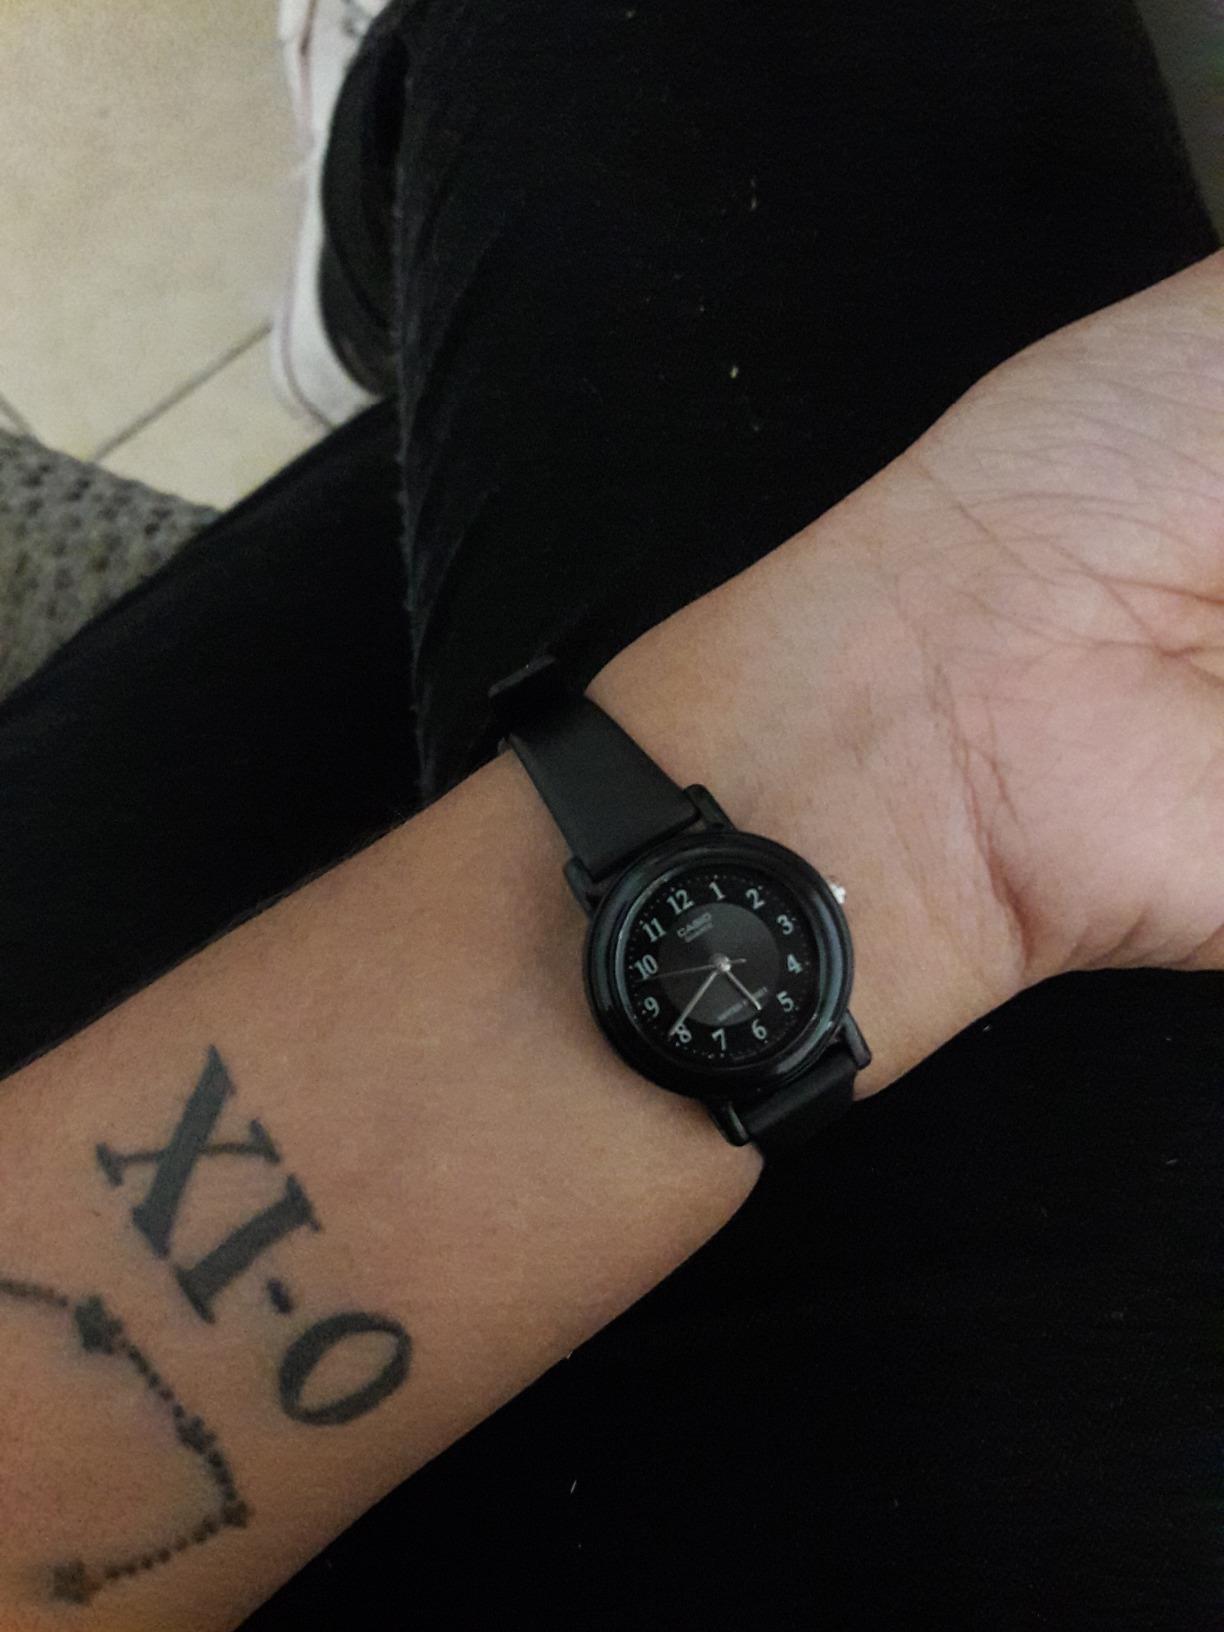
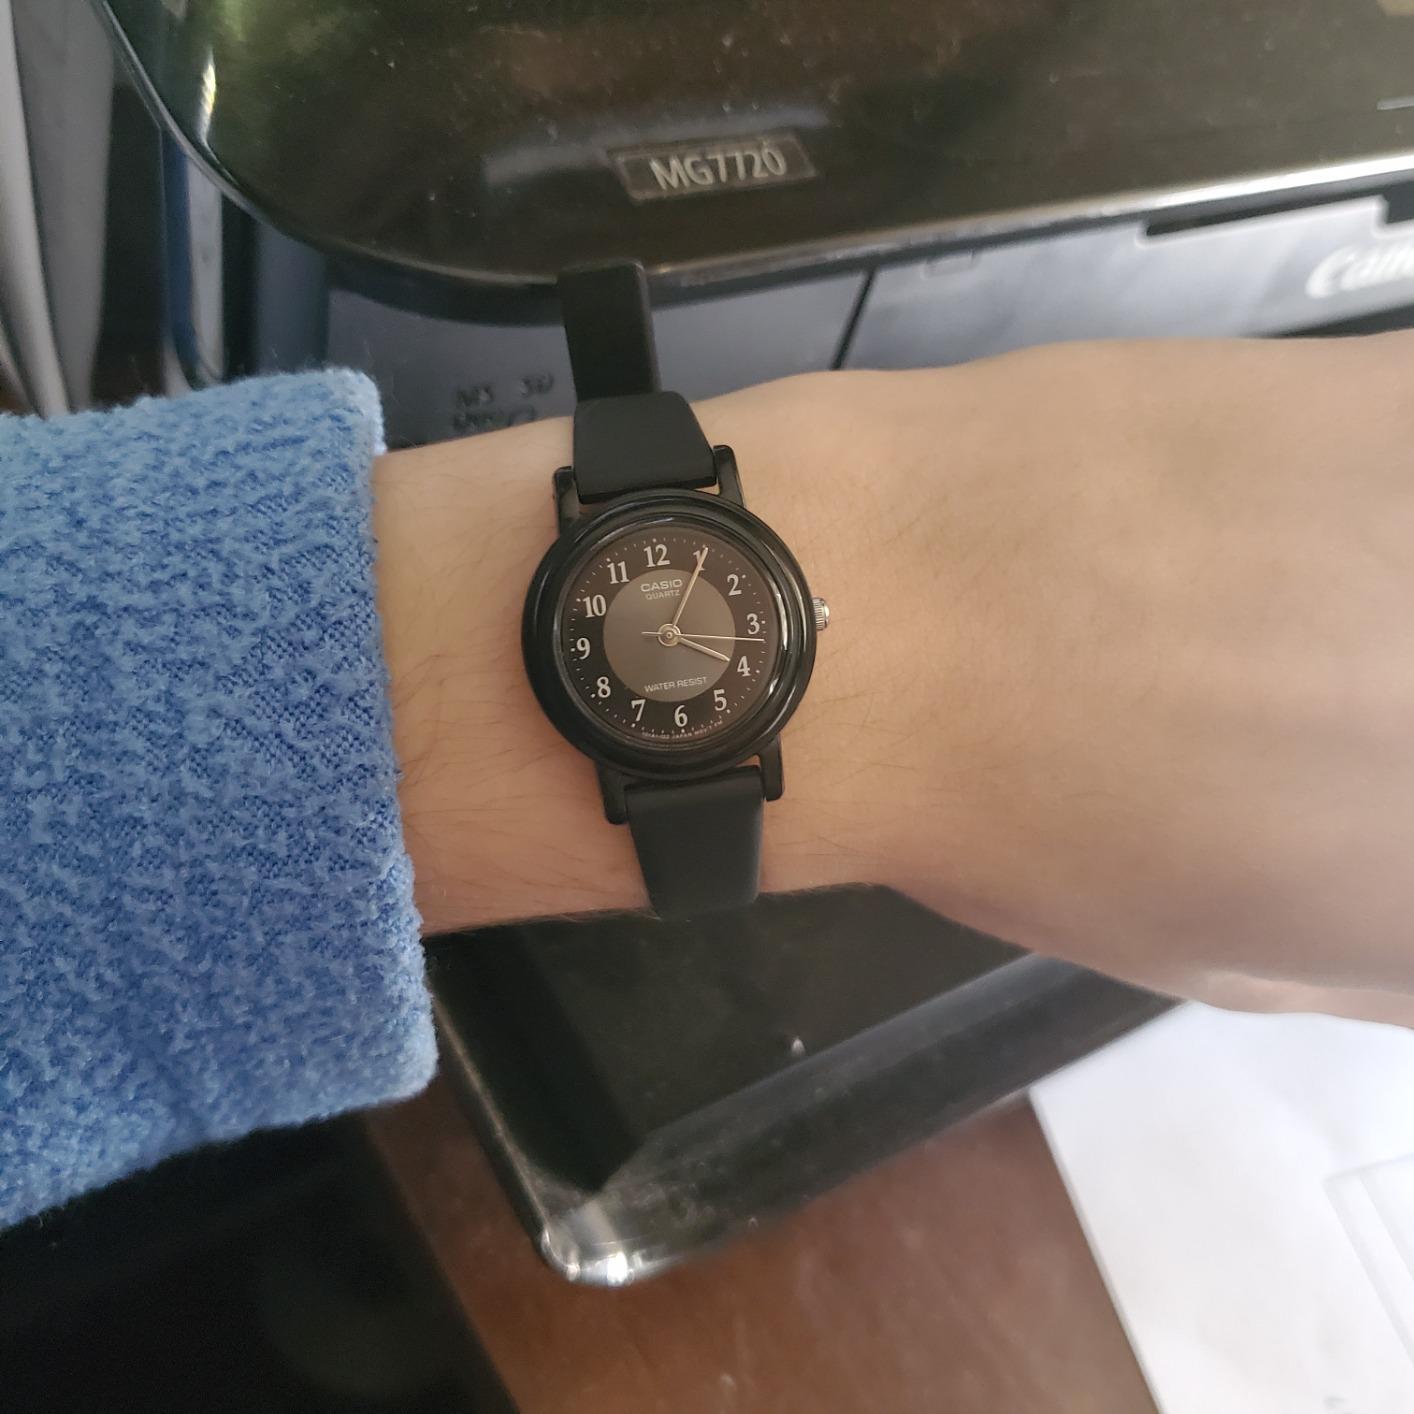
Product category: accessories_watch
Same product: yes